Commelina communis

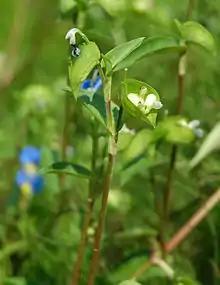
The spathe at left shows two faded flowers, one on the upper and one on the lower cincinnus; the spathe at right has two capsules starting to form on the lower cincinnus; notice the contrasting veins on both spathes

The Asiatic dayflower is an annual herb with stems that are typically decumbent, meaning that they are prostrate at the base but become erect towards the tips, but some individuals may be simply erect. The diffusely branched stems tend to root at the basal nodes. The pubescence on the stems is variable, but common patterns include a line of hair continuous with the leaf sheath, or they may be glabrous basally, meaning hairless, and puberulent towards the extremities, that is covered with fine hairs. The leaves are sessile: they lack a leaf stalk, also known as a petiole; or they may be subpetiolate, meaning they have very small petioles. The leaf sheaths are cylindrical, sometimes striped with red, and typically glabrous, but usually have margins that are puberulent or pilose, meaning lined with fine, soft hairs. The leaf blades range from narrowly lanceolate, or lance-shaped, to ovate–elliptic, between egg-shaped and ellipse-shaped. They measure by wide. The blades range from glabrous to puberulent and have scabrescent, or slightly rough, margins. Their tips are acute, meaning they come to a point quickly, to acuminate, meaning the point develops gradually. The leaf bases are oblique, or uneven.